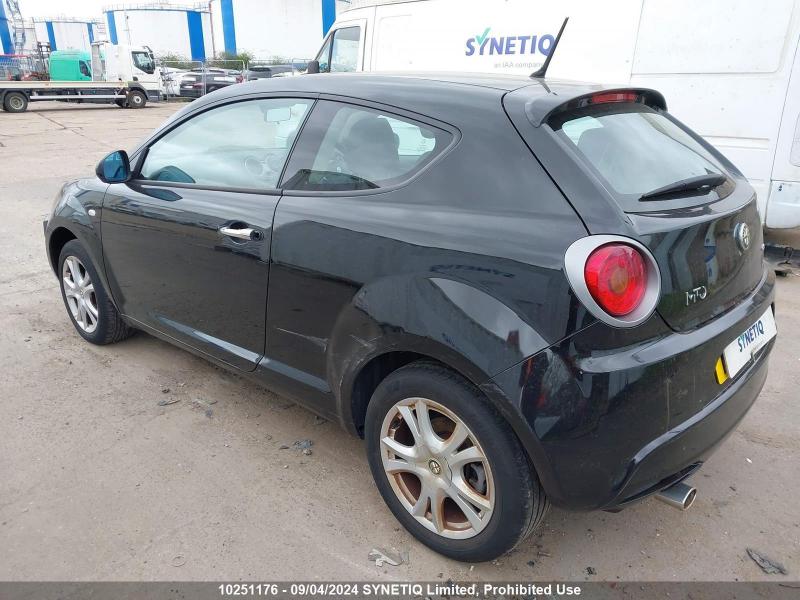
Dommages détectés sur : aile arrière gauche, pare-choc arrière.
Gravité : mineur